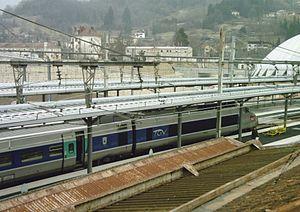
Entrée en gare de Bellegarde-sur-Valserine d'un TGV en direction de Genève
La gare de Bellegarde est une gare ferroviaire française des lignes de Lyon-Perrache à Genève et de Bourg-en-Bresse à Bellegarde, située sur le territoire de la commune nouvelle de Valserhône et plus précisément sur la commune déléguée de Bellegarde-sur-Valserine, dans le département de l'Ain.